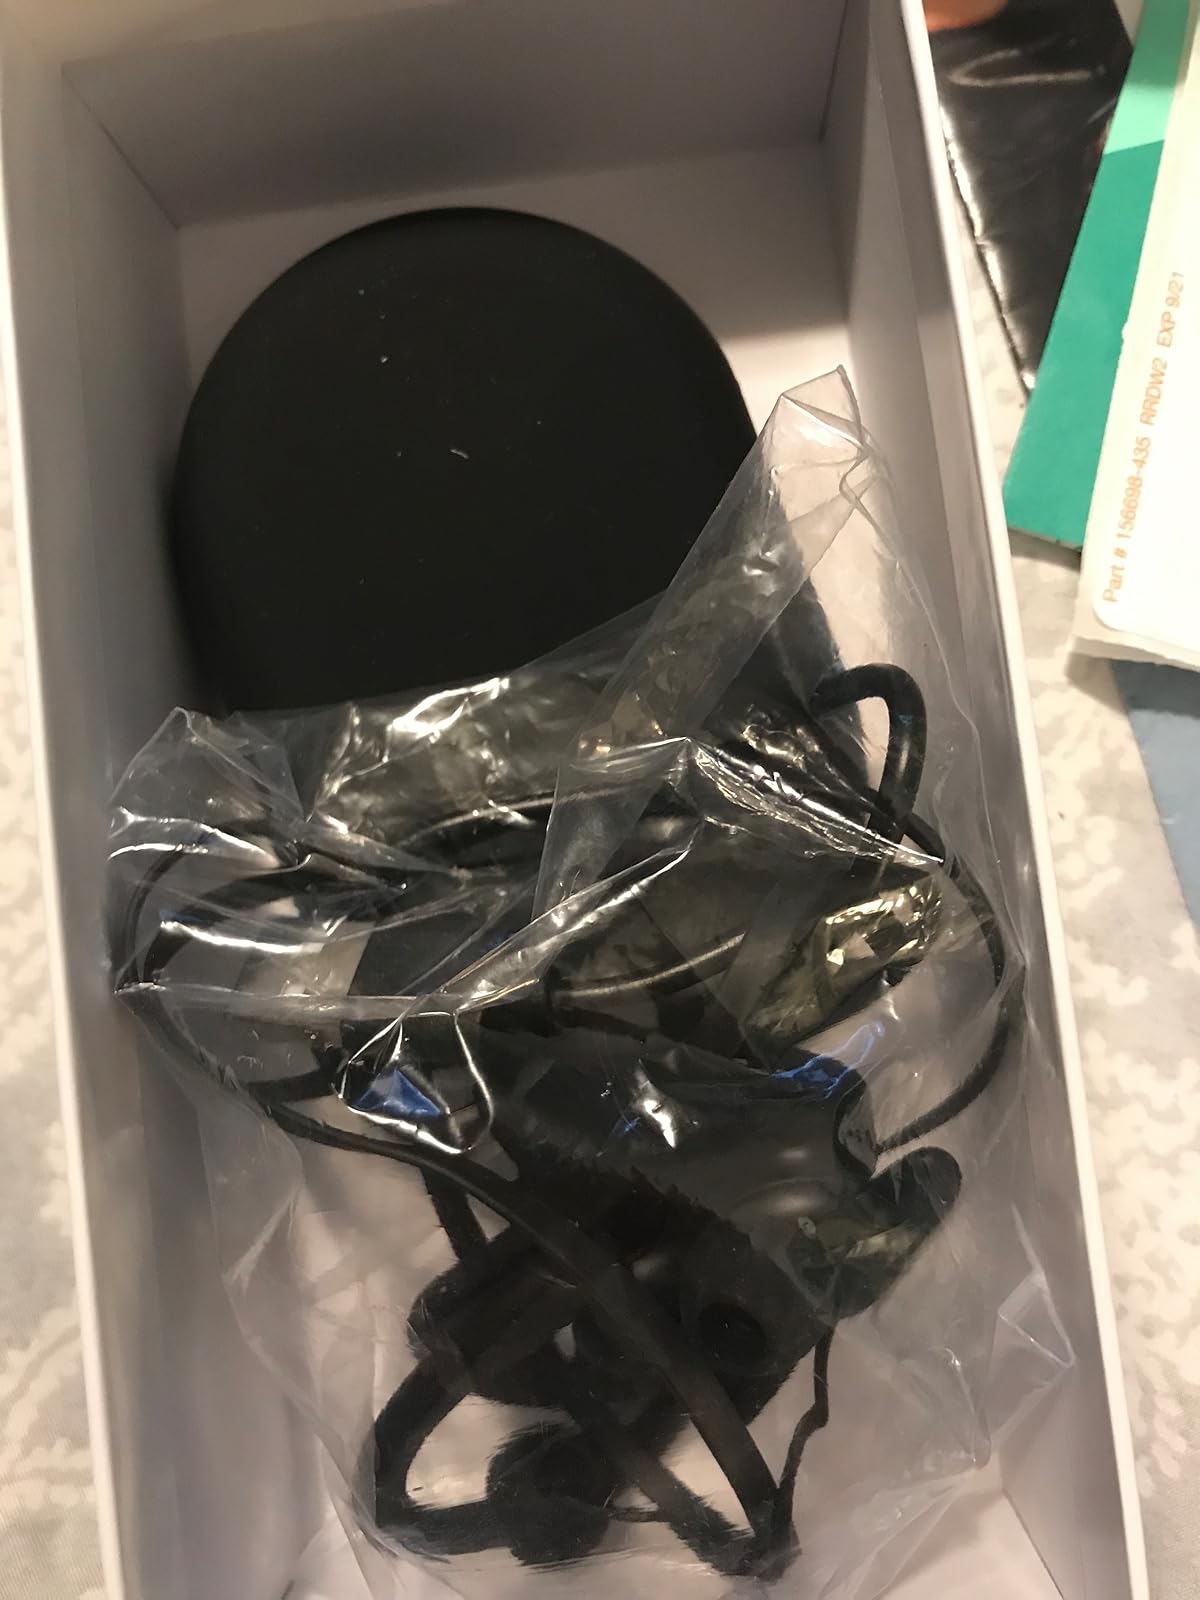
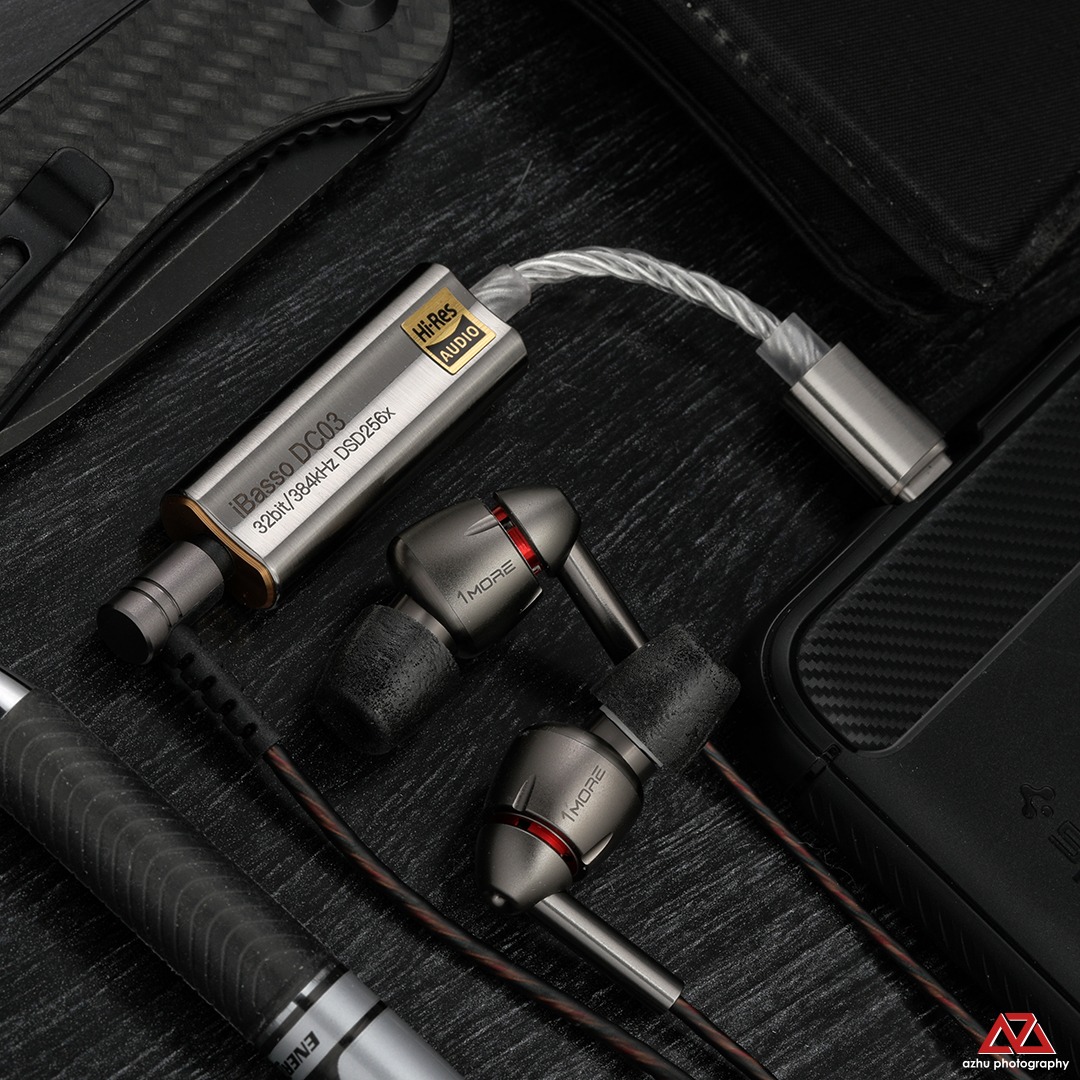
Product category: headphones
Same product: no